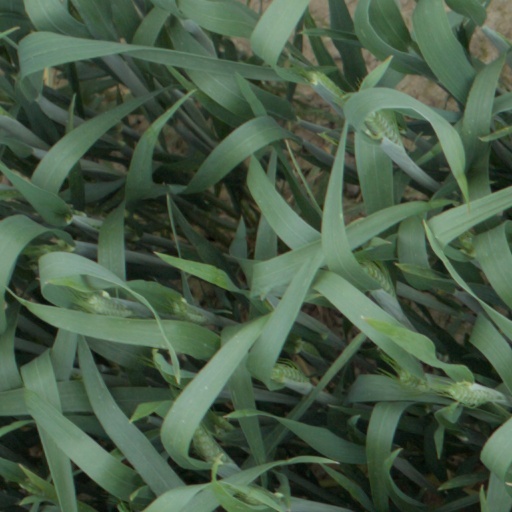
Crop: wheat